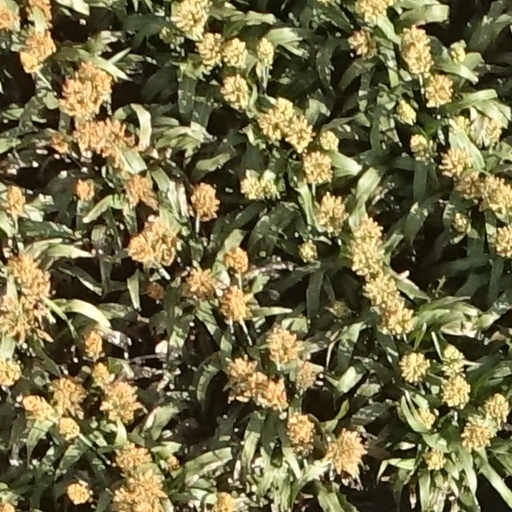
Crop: sorghum